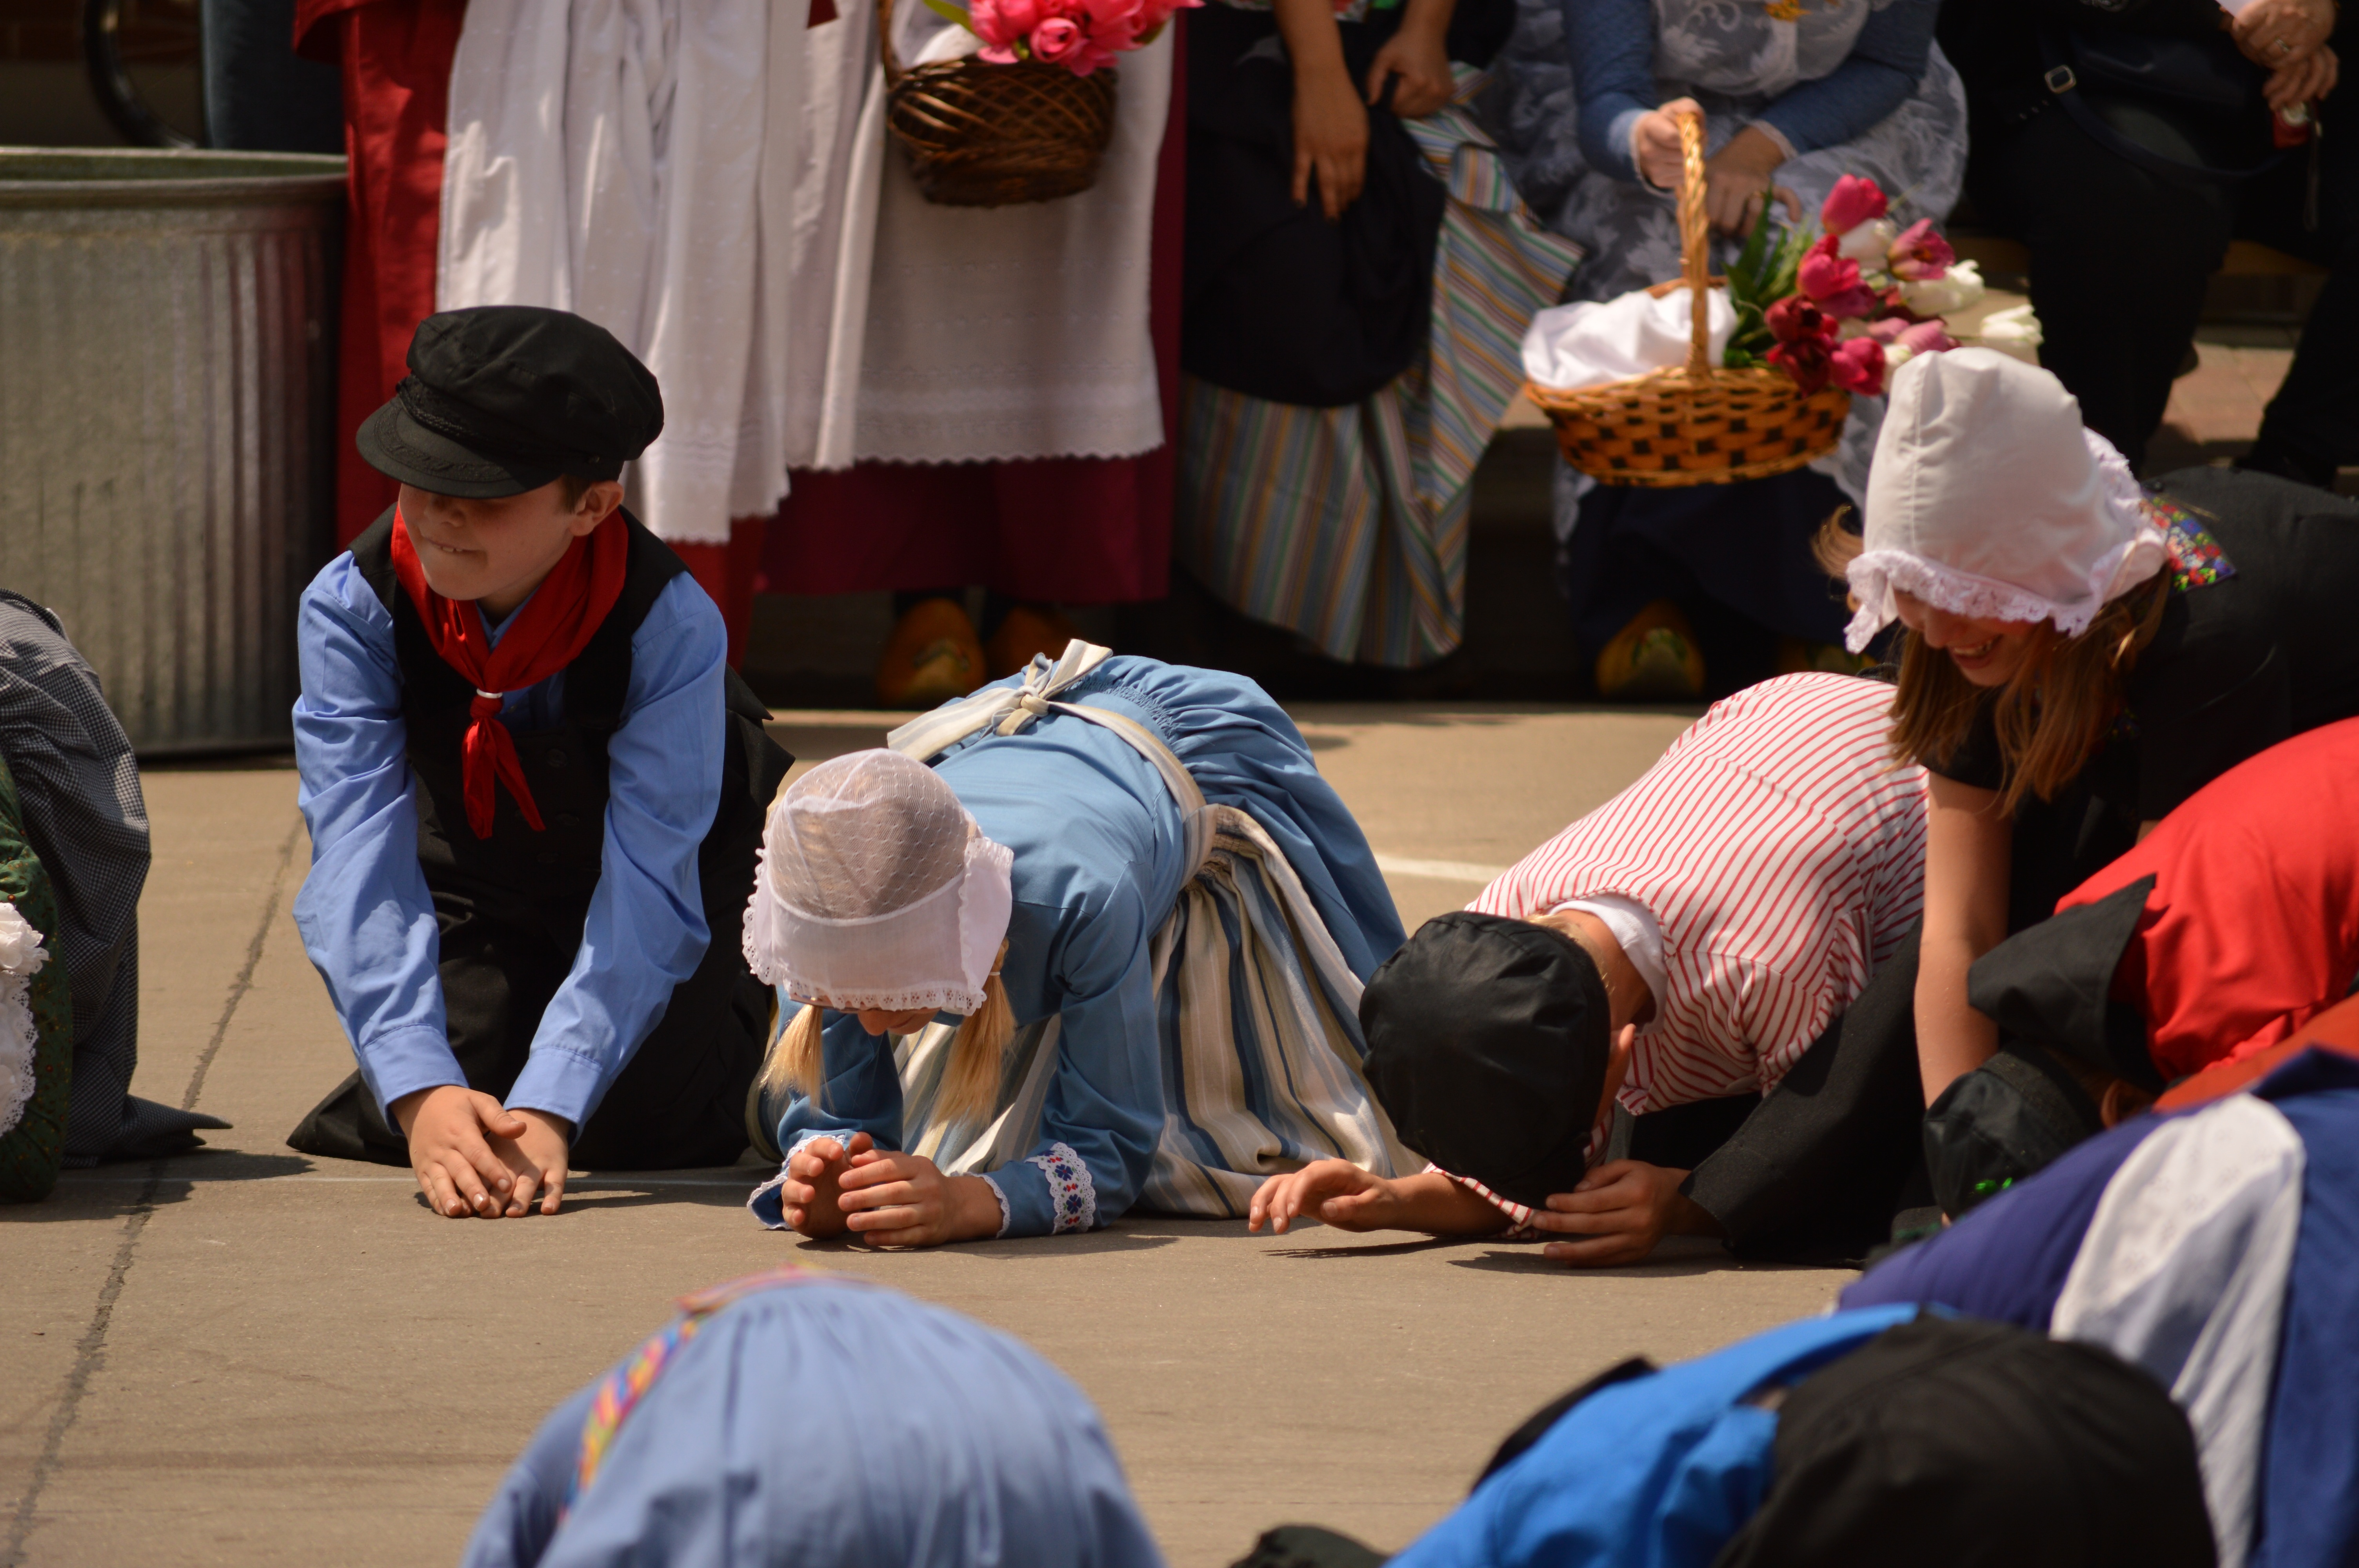
crowd, dance, young, community, holland, netherlands, children, dutch, uniform, outfit, the netherlands, social group